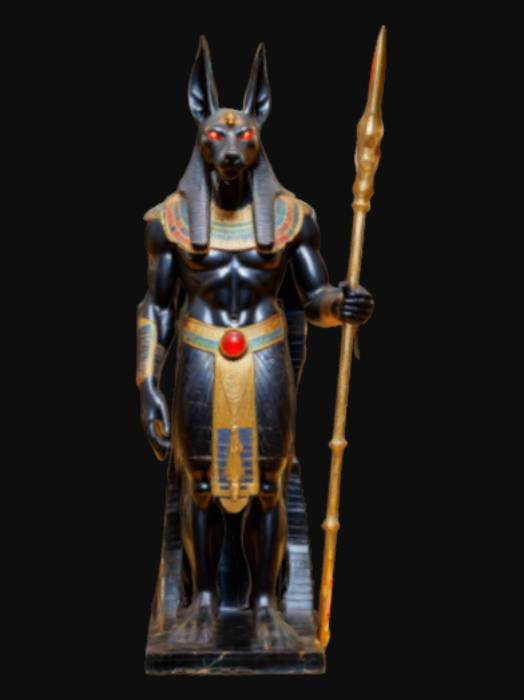
미적 점수 (1~10점): 6